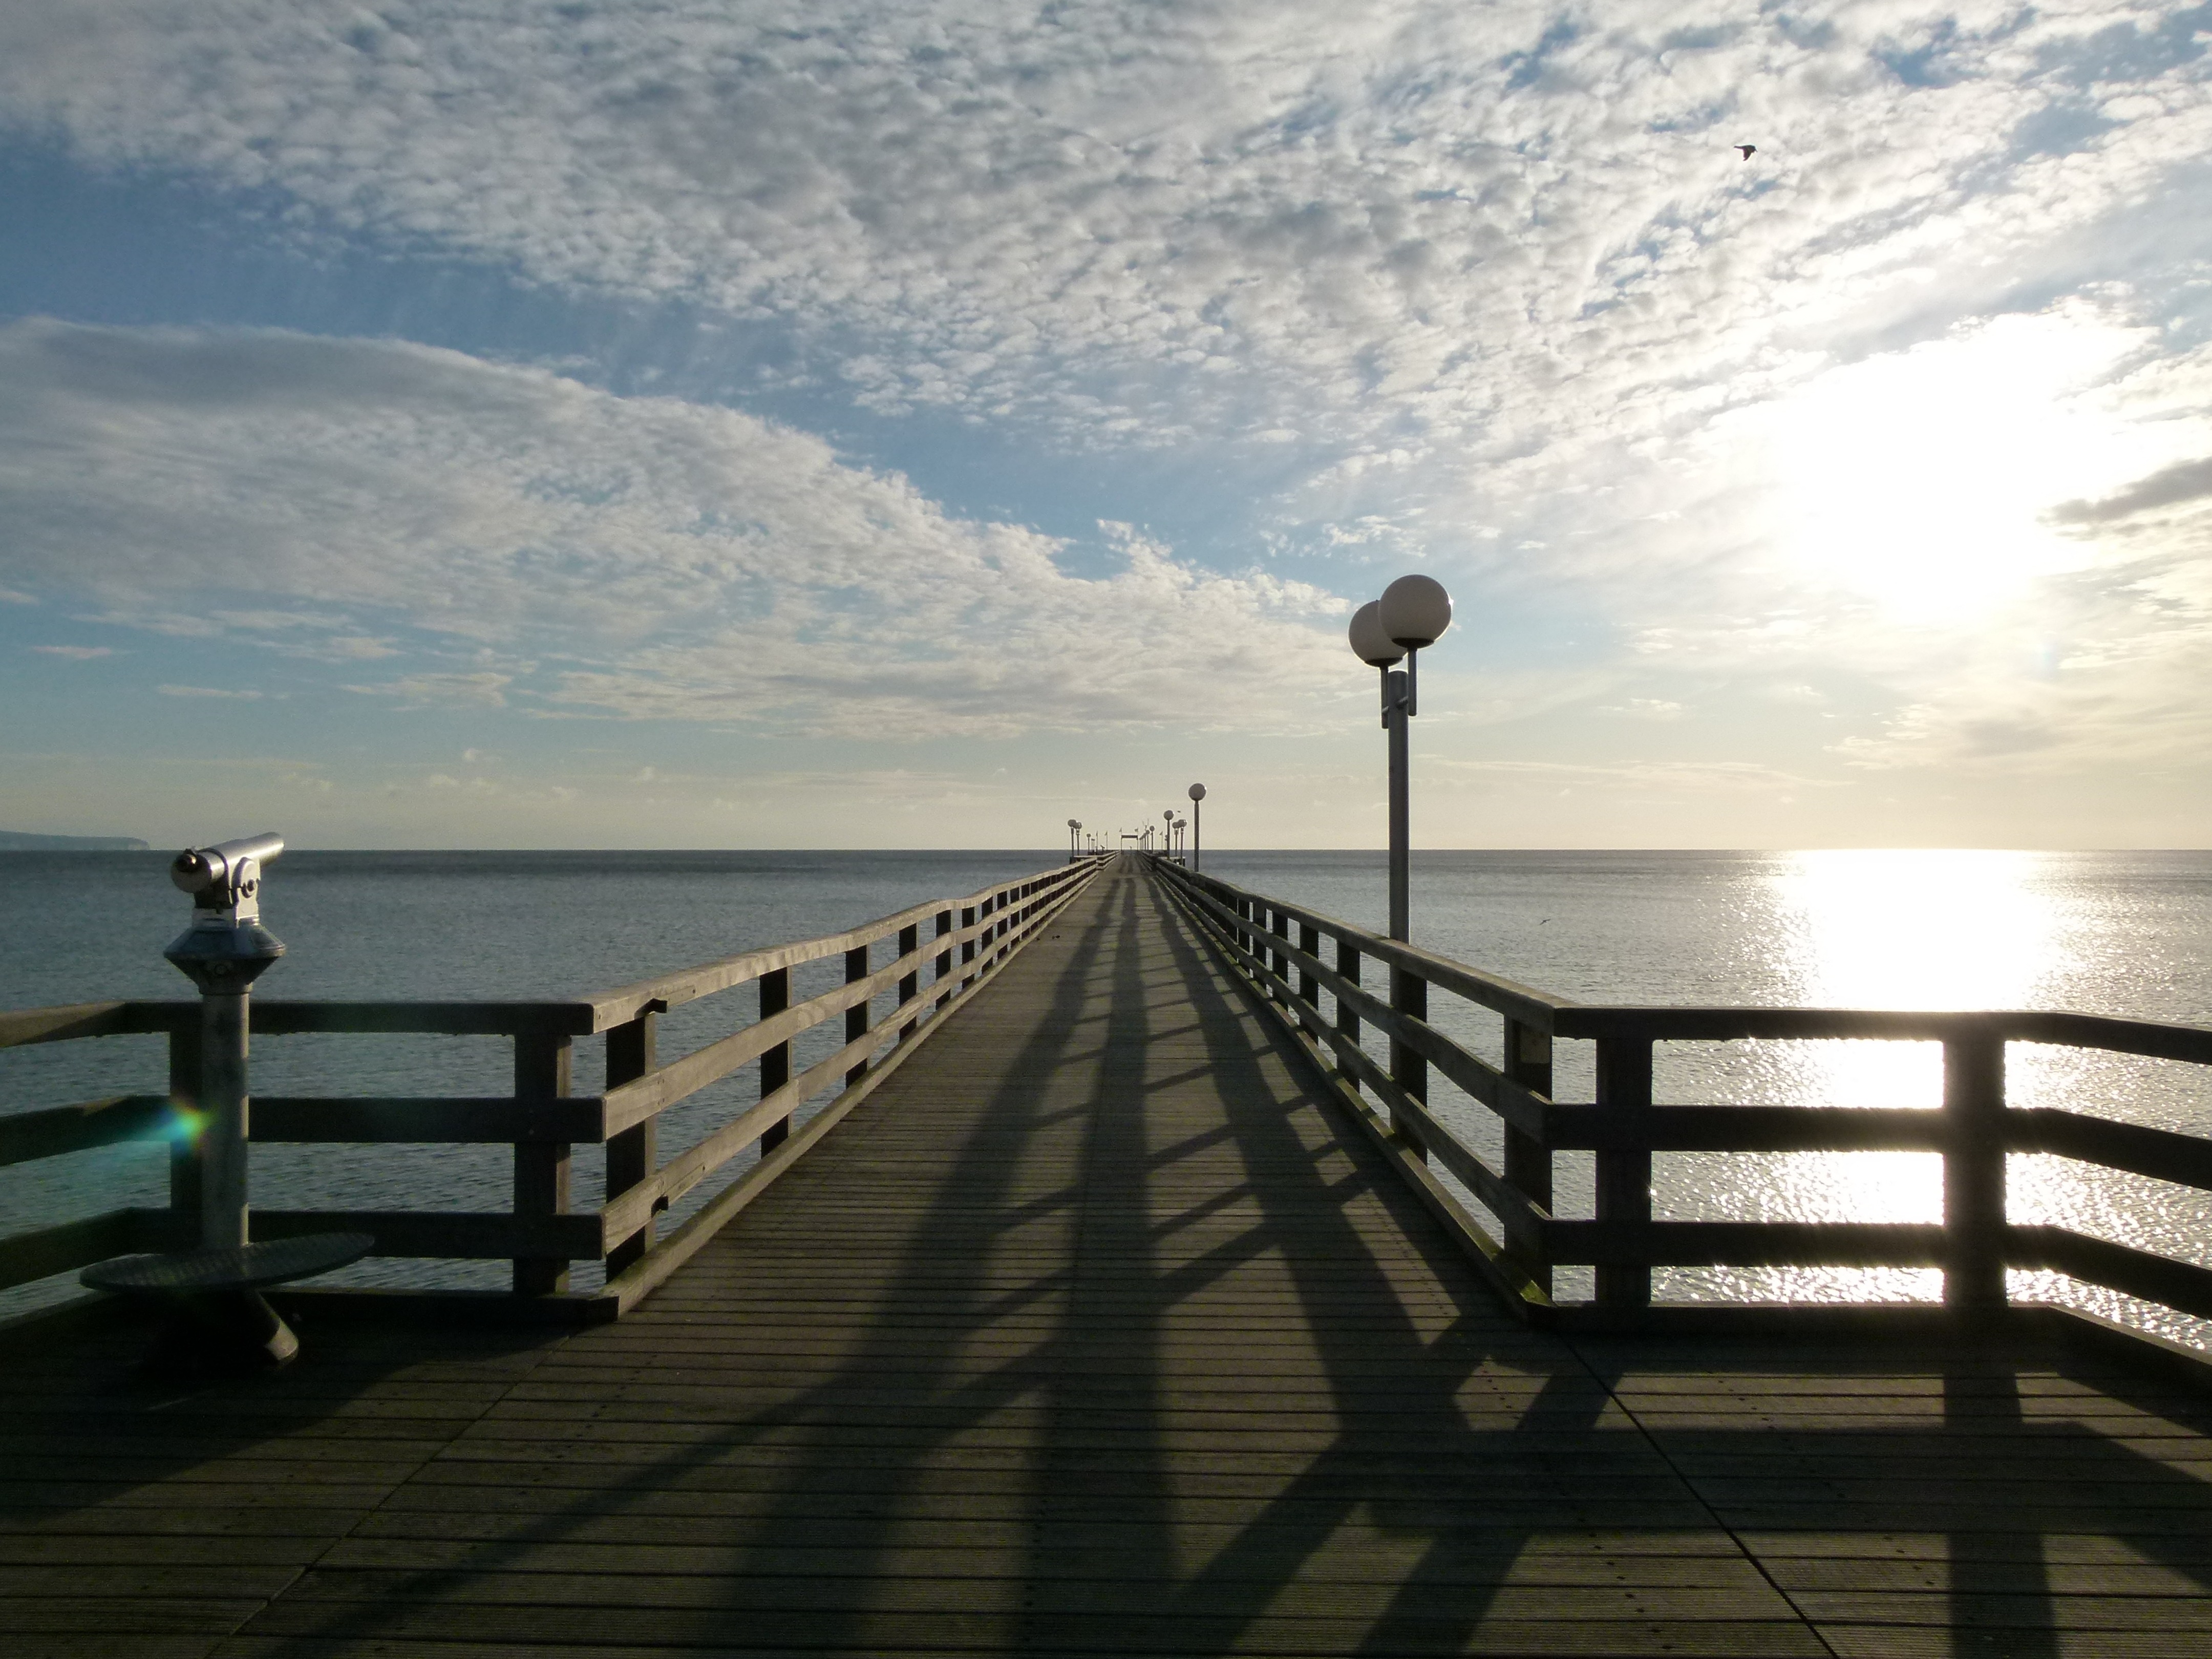
beach, sea, coast, water, nature, ocean, horizon, dock, sky, boardwalk, wood, sunset, sunlight, plank, pier, walkway, vacation, dusk, france, outside, clouds, wooden, reflections